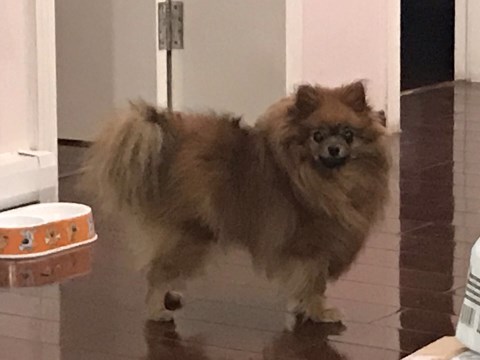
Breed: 1936-n000005-Pomeranian